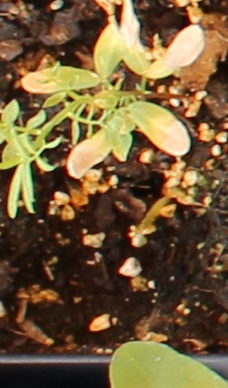
Label: Lentil